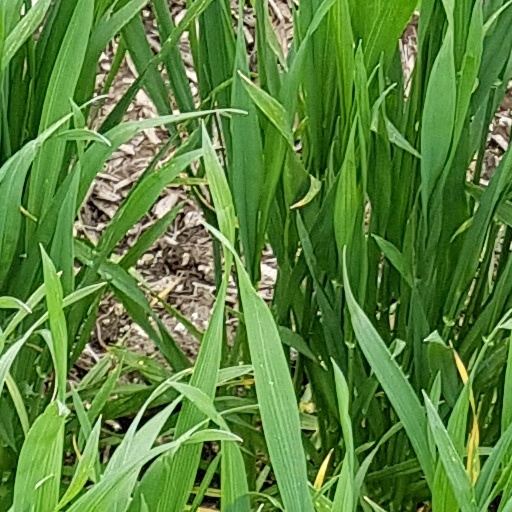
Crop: wheat